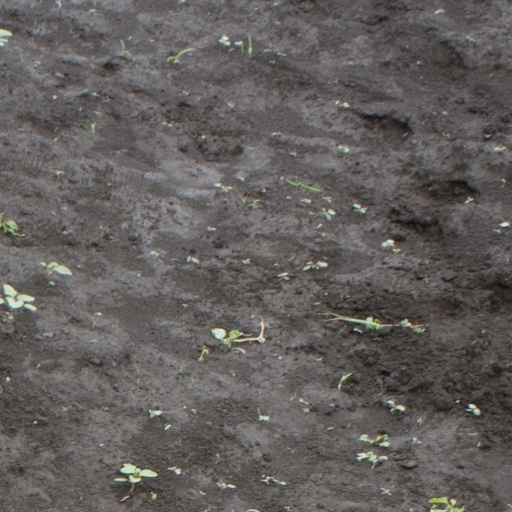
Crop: soybean